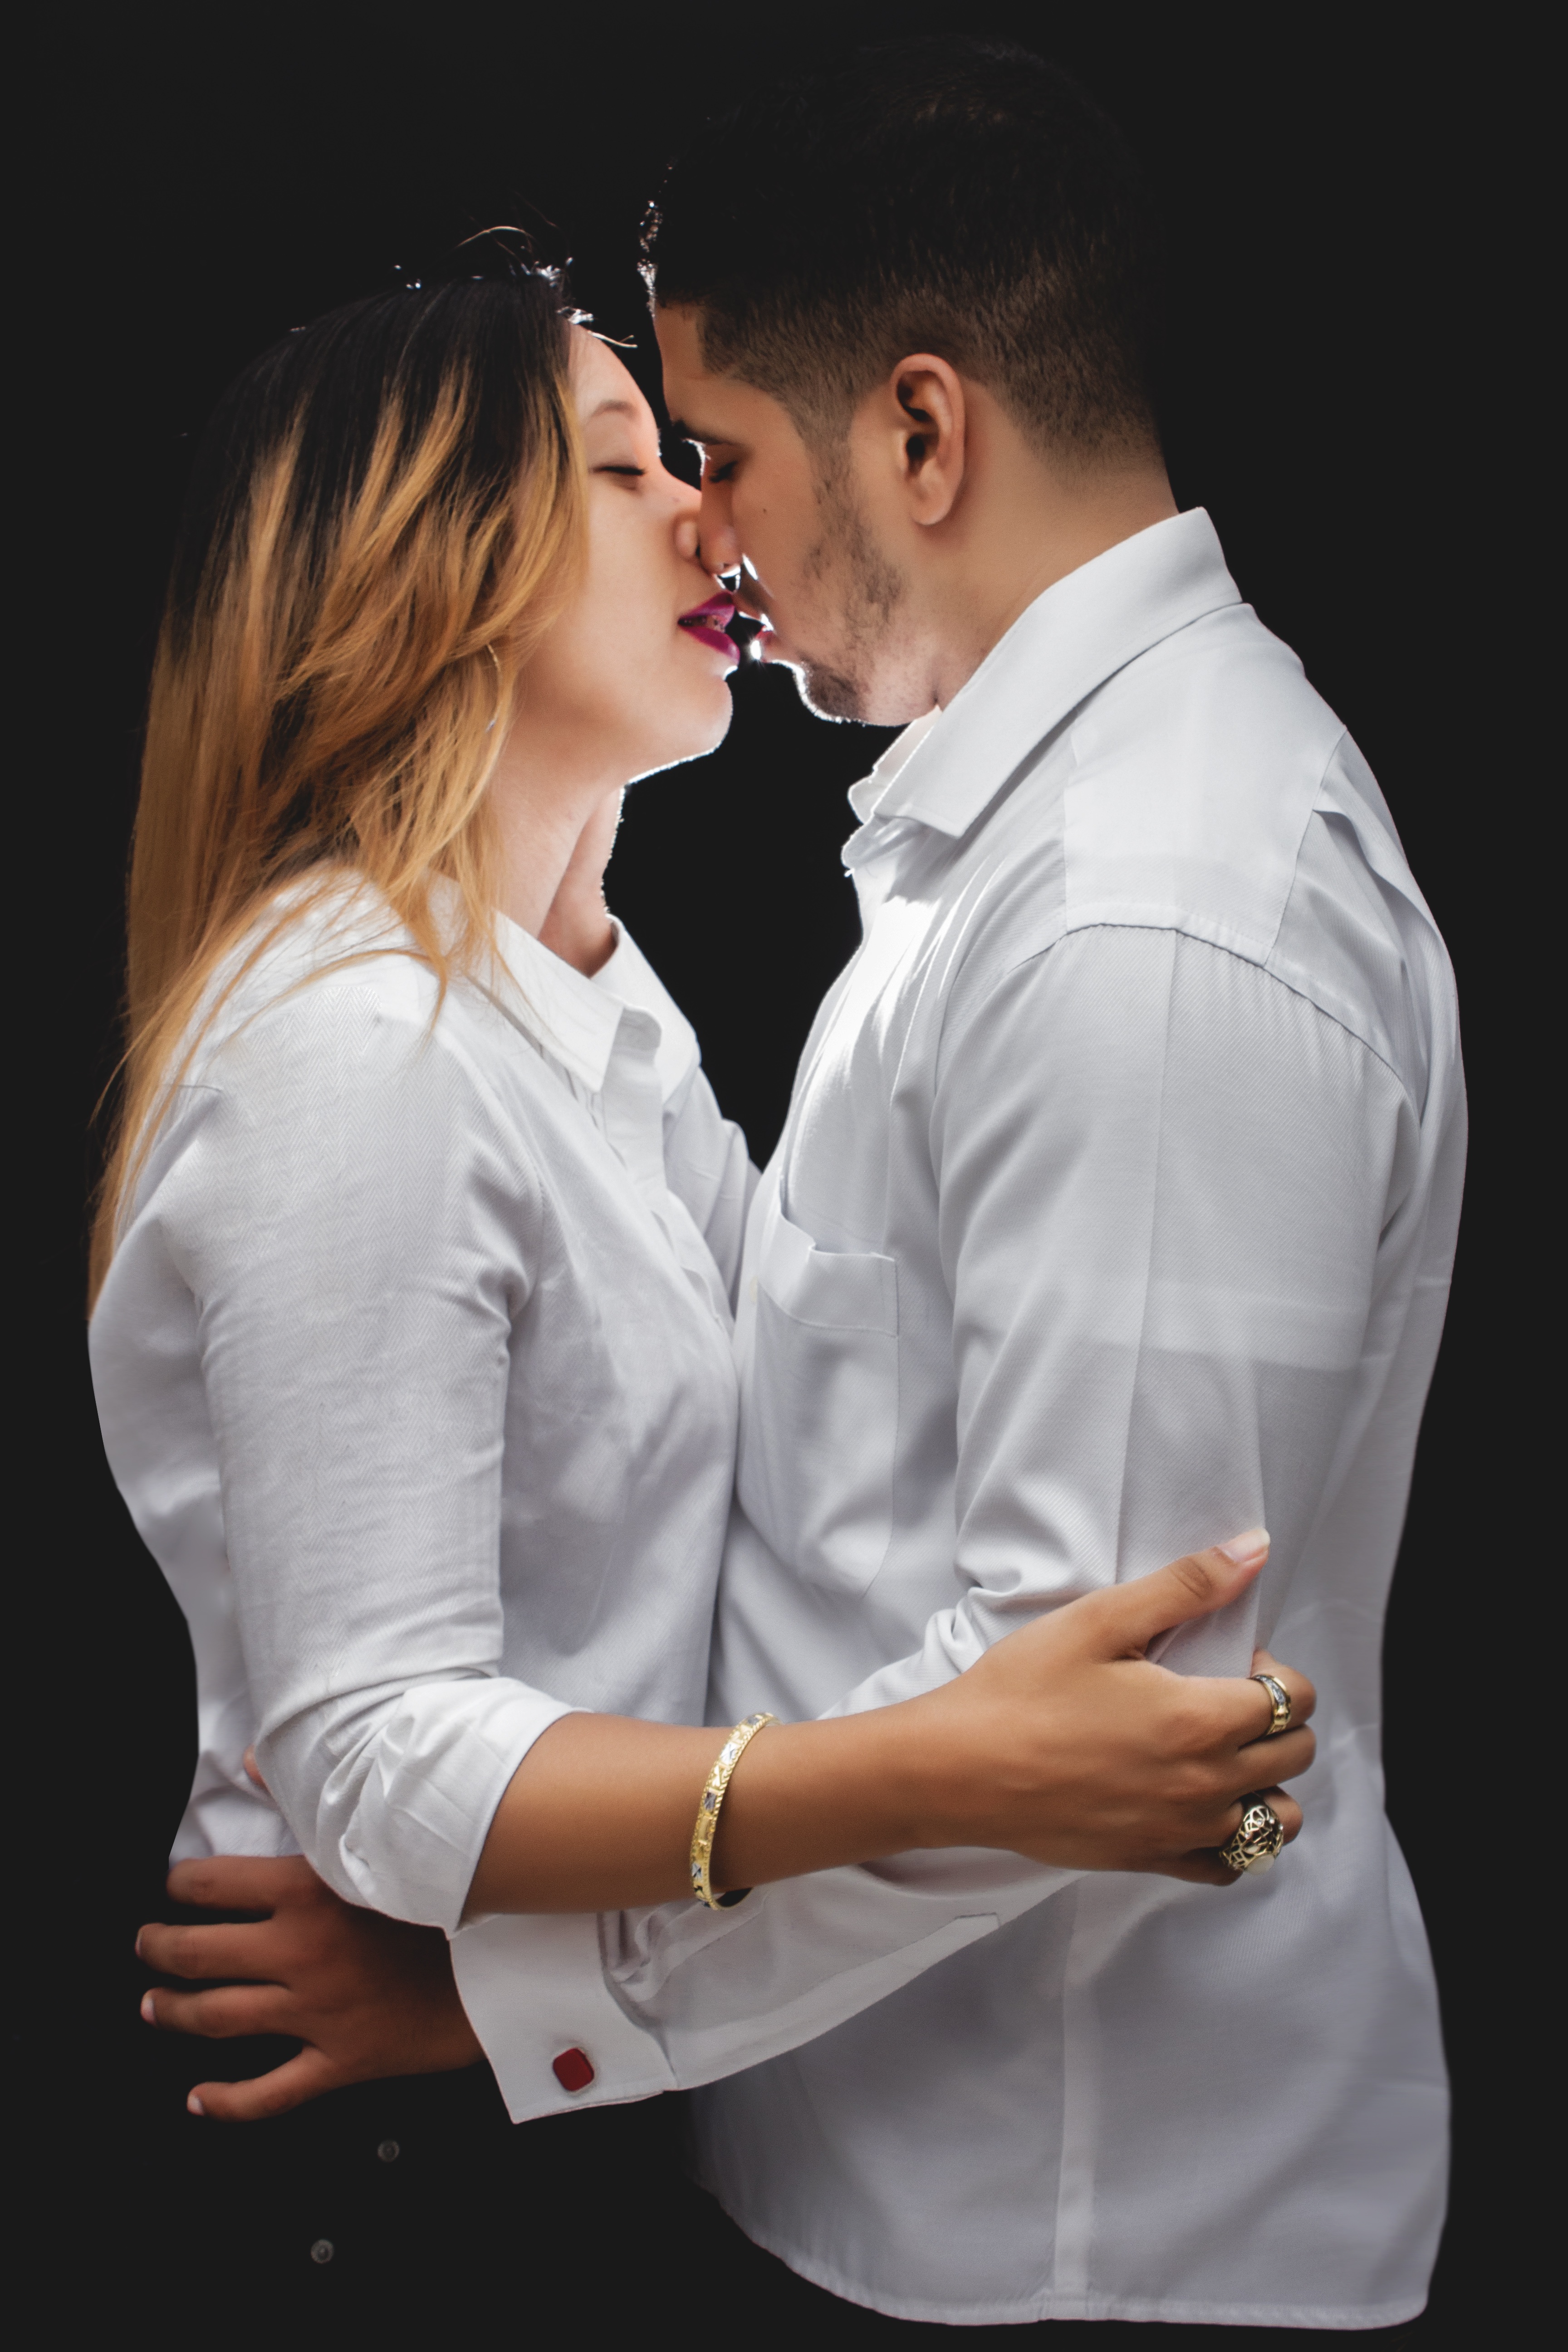
man, person, people, white, photography, park, studio, kiss, couple, romance, romantic, wedding, groom, marriage, potato, flowers, women, photograph, mama, bella, marry, couple in love, grooms, interaction, photo shoot, husbands, nuptials, before god, human action